Kailash Chandra Meher

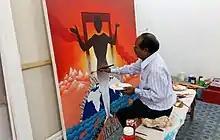
Kailash Ch. Meher while on work at his studio in the year 2016.

For the poorest girls & women of KBK district, he has started many social organisations with the help and support of The Collector (District Magistrate) for giving them training & employment, so he started some Handloom, Handicraft & Fine Art organisation like :- 1. Indian Art & Craft Academy for Women 2. Indira Gandhi Women Weavers Co-operative Society limited 3. Bharatiya Hastakala Industrial Co-operative Society Limited 4. Handicraft & Handloom Museum and Service Centre for Women.